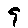
Label: 9